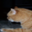
Label: cat